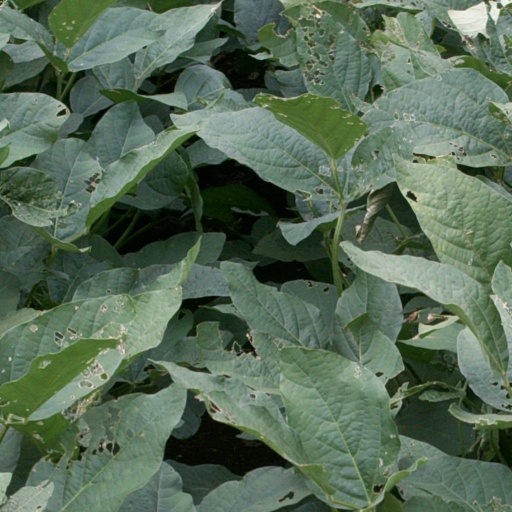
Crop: soybean